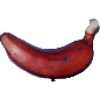
Label: red_banana